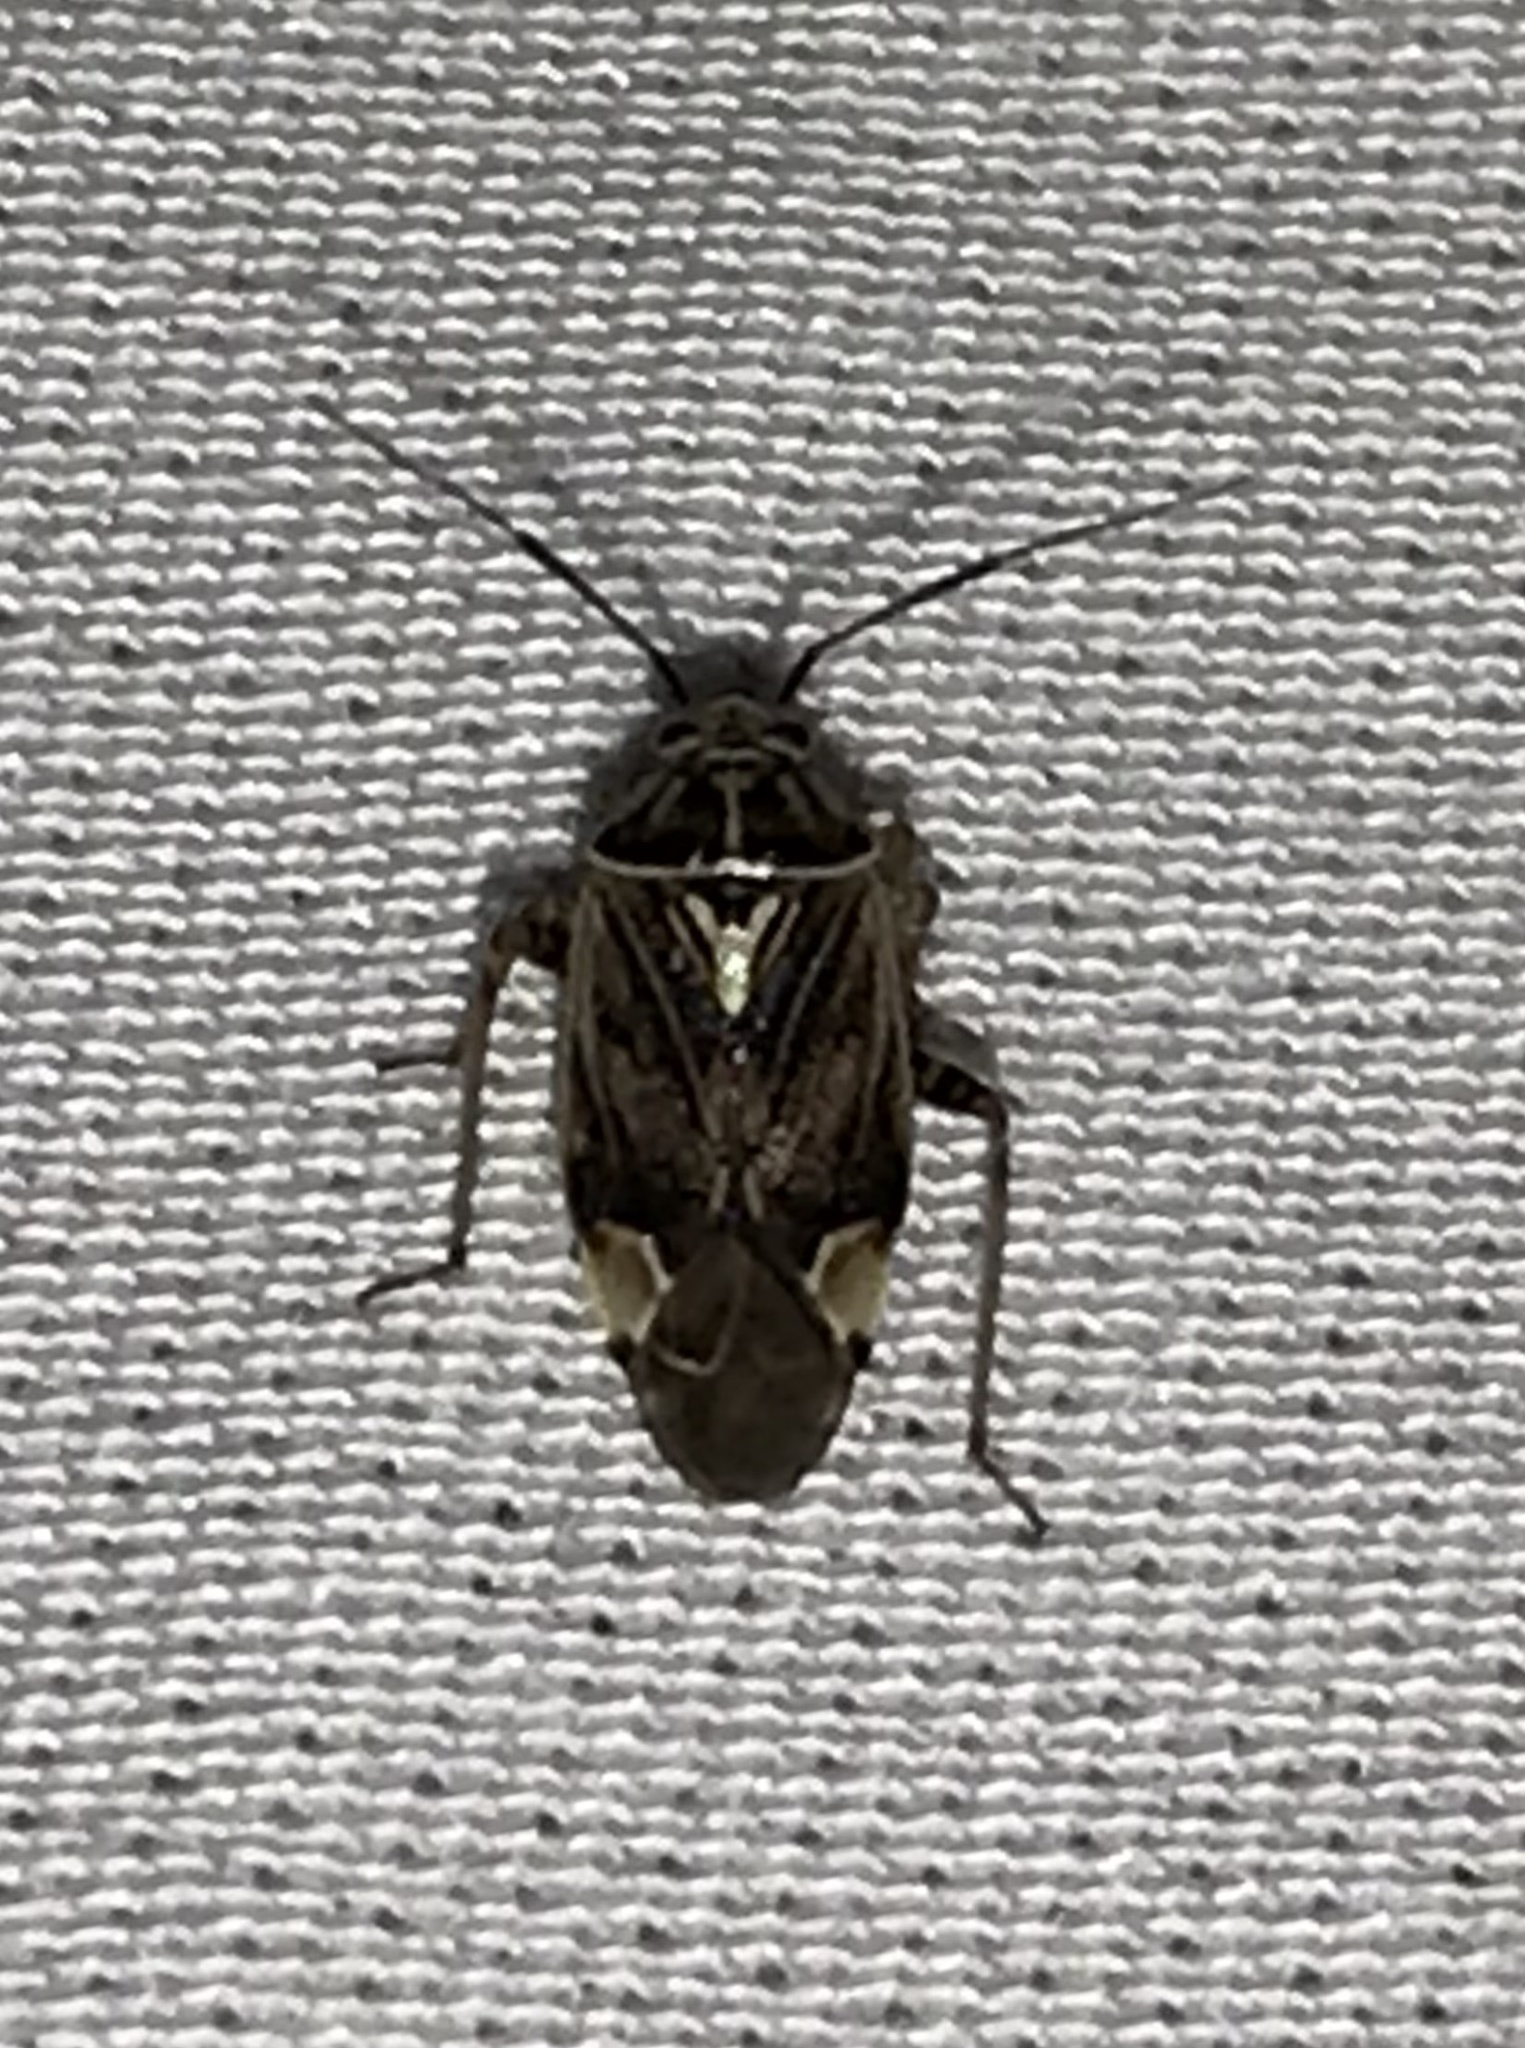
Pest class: lygus_bug